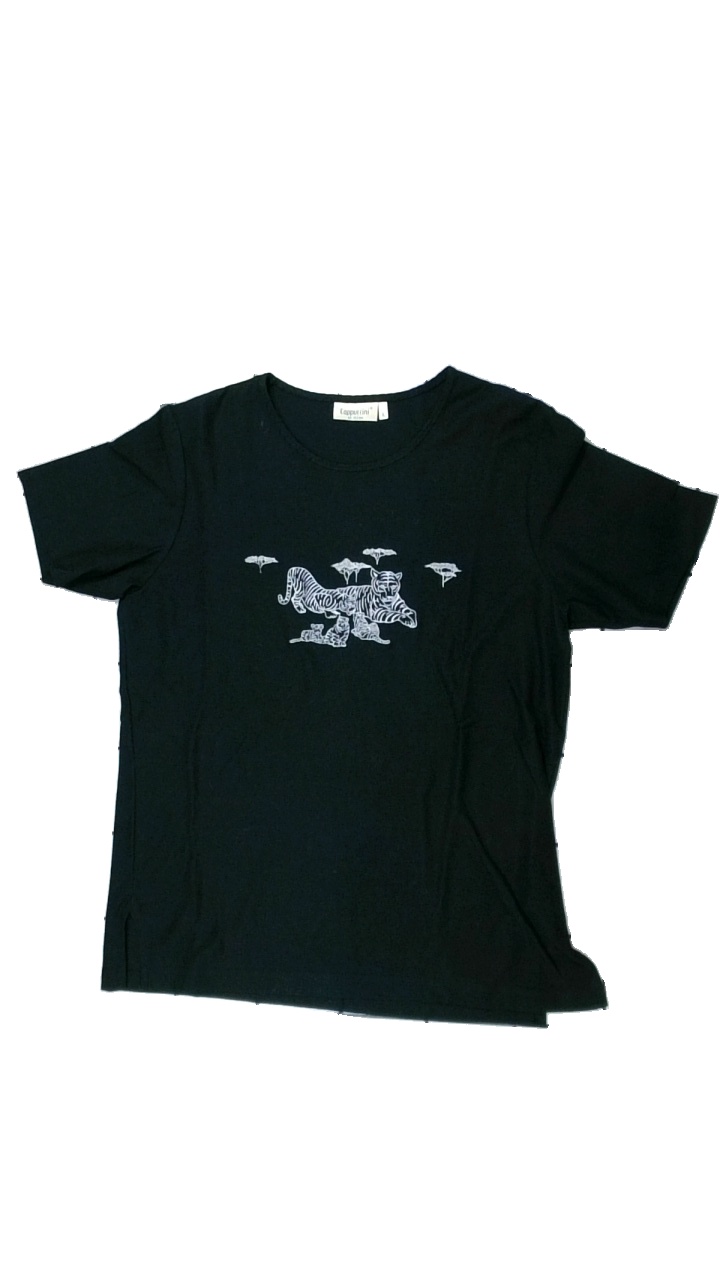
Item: T-shirt (Ladies)
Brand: Cappuchini
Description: t-shirt med tryck
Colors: Black, White
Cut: C-collar
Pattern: Animal print
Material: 100% bomull
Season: All
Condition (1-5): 3
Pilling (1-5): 5
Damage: smutsigt
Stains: Minor
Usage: Reuse
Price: <50